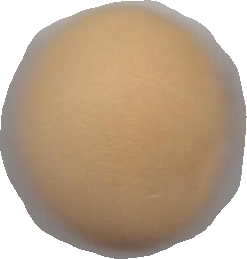
Variety: Grobogan